City of Love (film)

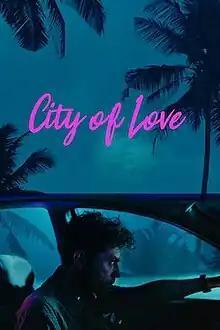
Poster

City of Love is a 2023 American comedy crime thriller film directed by Èric Boadella and written by Boadella and Sara Pattarini. The film stars Robert DeCesare, Kathryn Schott, Taylor Nichols and Mario Tardón.